Surface epithelial-stromal tumor

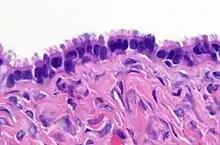
Histopathology of lining of a benign serous tumor of the ovary. Benign serous ovarian tumors are thin walled unilocular cysts that are lined by ciliated pseudostratified cuboidal or columnar epithelium.

The chance of malignancy of the tumor increases with the amount of solid areas present, including both papillary structures and any necrotic tissue present.